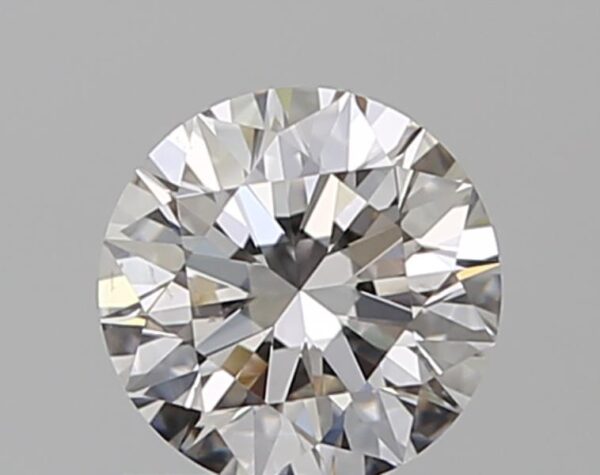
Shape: round
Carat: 0.6
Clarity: SI1
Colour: I
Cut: EX
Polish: EX
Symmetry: EX
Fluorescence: N
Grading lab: GIA
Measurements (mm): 5.39 x 5.42 x 3.36